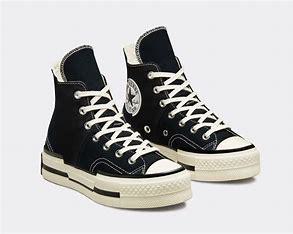
Brand: Converse
Model: Chuck 70 Hi